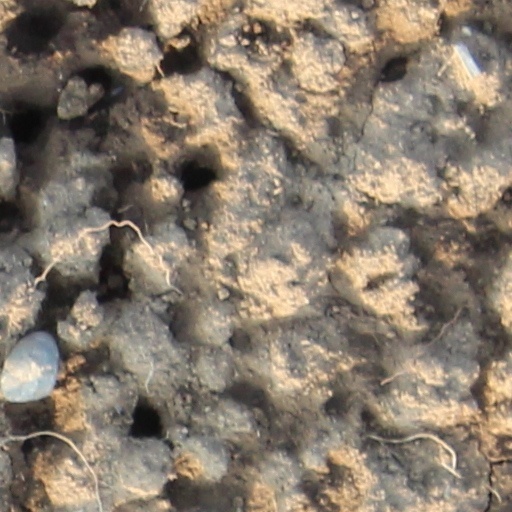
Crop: wheat